Edo Castle

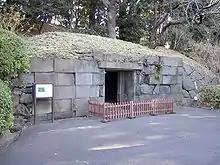
"Ishimuro"

The defense house is about north from the "Matsu no Ōrōka". This defense house sits on top of the large stone walls overlooking to the "Hasuike-bori" (Lotus-growing moat). Weapons and tools were stored here. During the Edo period, double and triple keeps ("yagura") were constructed at strategic points on top of the stone wall surrounding the "Honmaru". In between each keep, a defense house (called "tamon") was erected for defensive purposes. There were once 15 of these houses in the "Honmaru", of which only the "Fujimi-tamon" still exists.